Vincent DeMarco

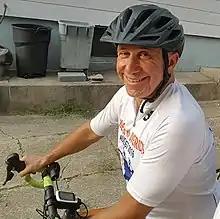
Vinny DeMarco beginning the 2015 Ride For The Override.

Vincent DeMarco (born 1957 in Trevico) is an American public health advocate. He is the President of the Maryland Citizens' Health Initiative. He is the subject of a 2010 book by Michael Pertschuk entitled "The DeMarco Factor: Transforming Public Will Into Political Power".""